Danyal Bayaz

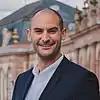
Bayaz in 2018

Danyal Bayaz (born 15 October 1983) is a German politician of Alliance 90/The Greens who has been serving as State Minister of Finance in the government of Minister-President of Baden-Württemberg Winfried Kretschmann since May 2021. From 2017 until 2021, he was a member of the Bundestag.